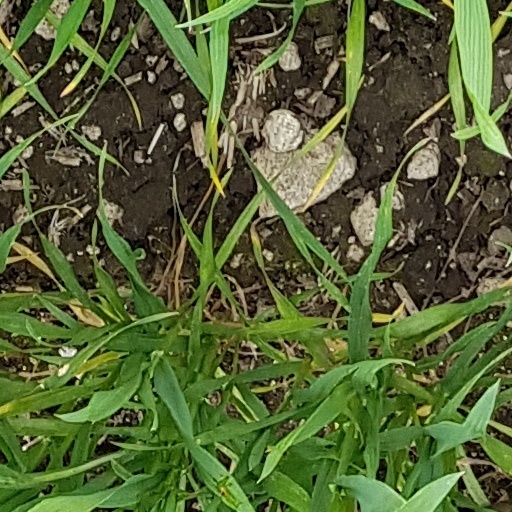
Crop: wheat